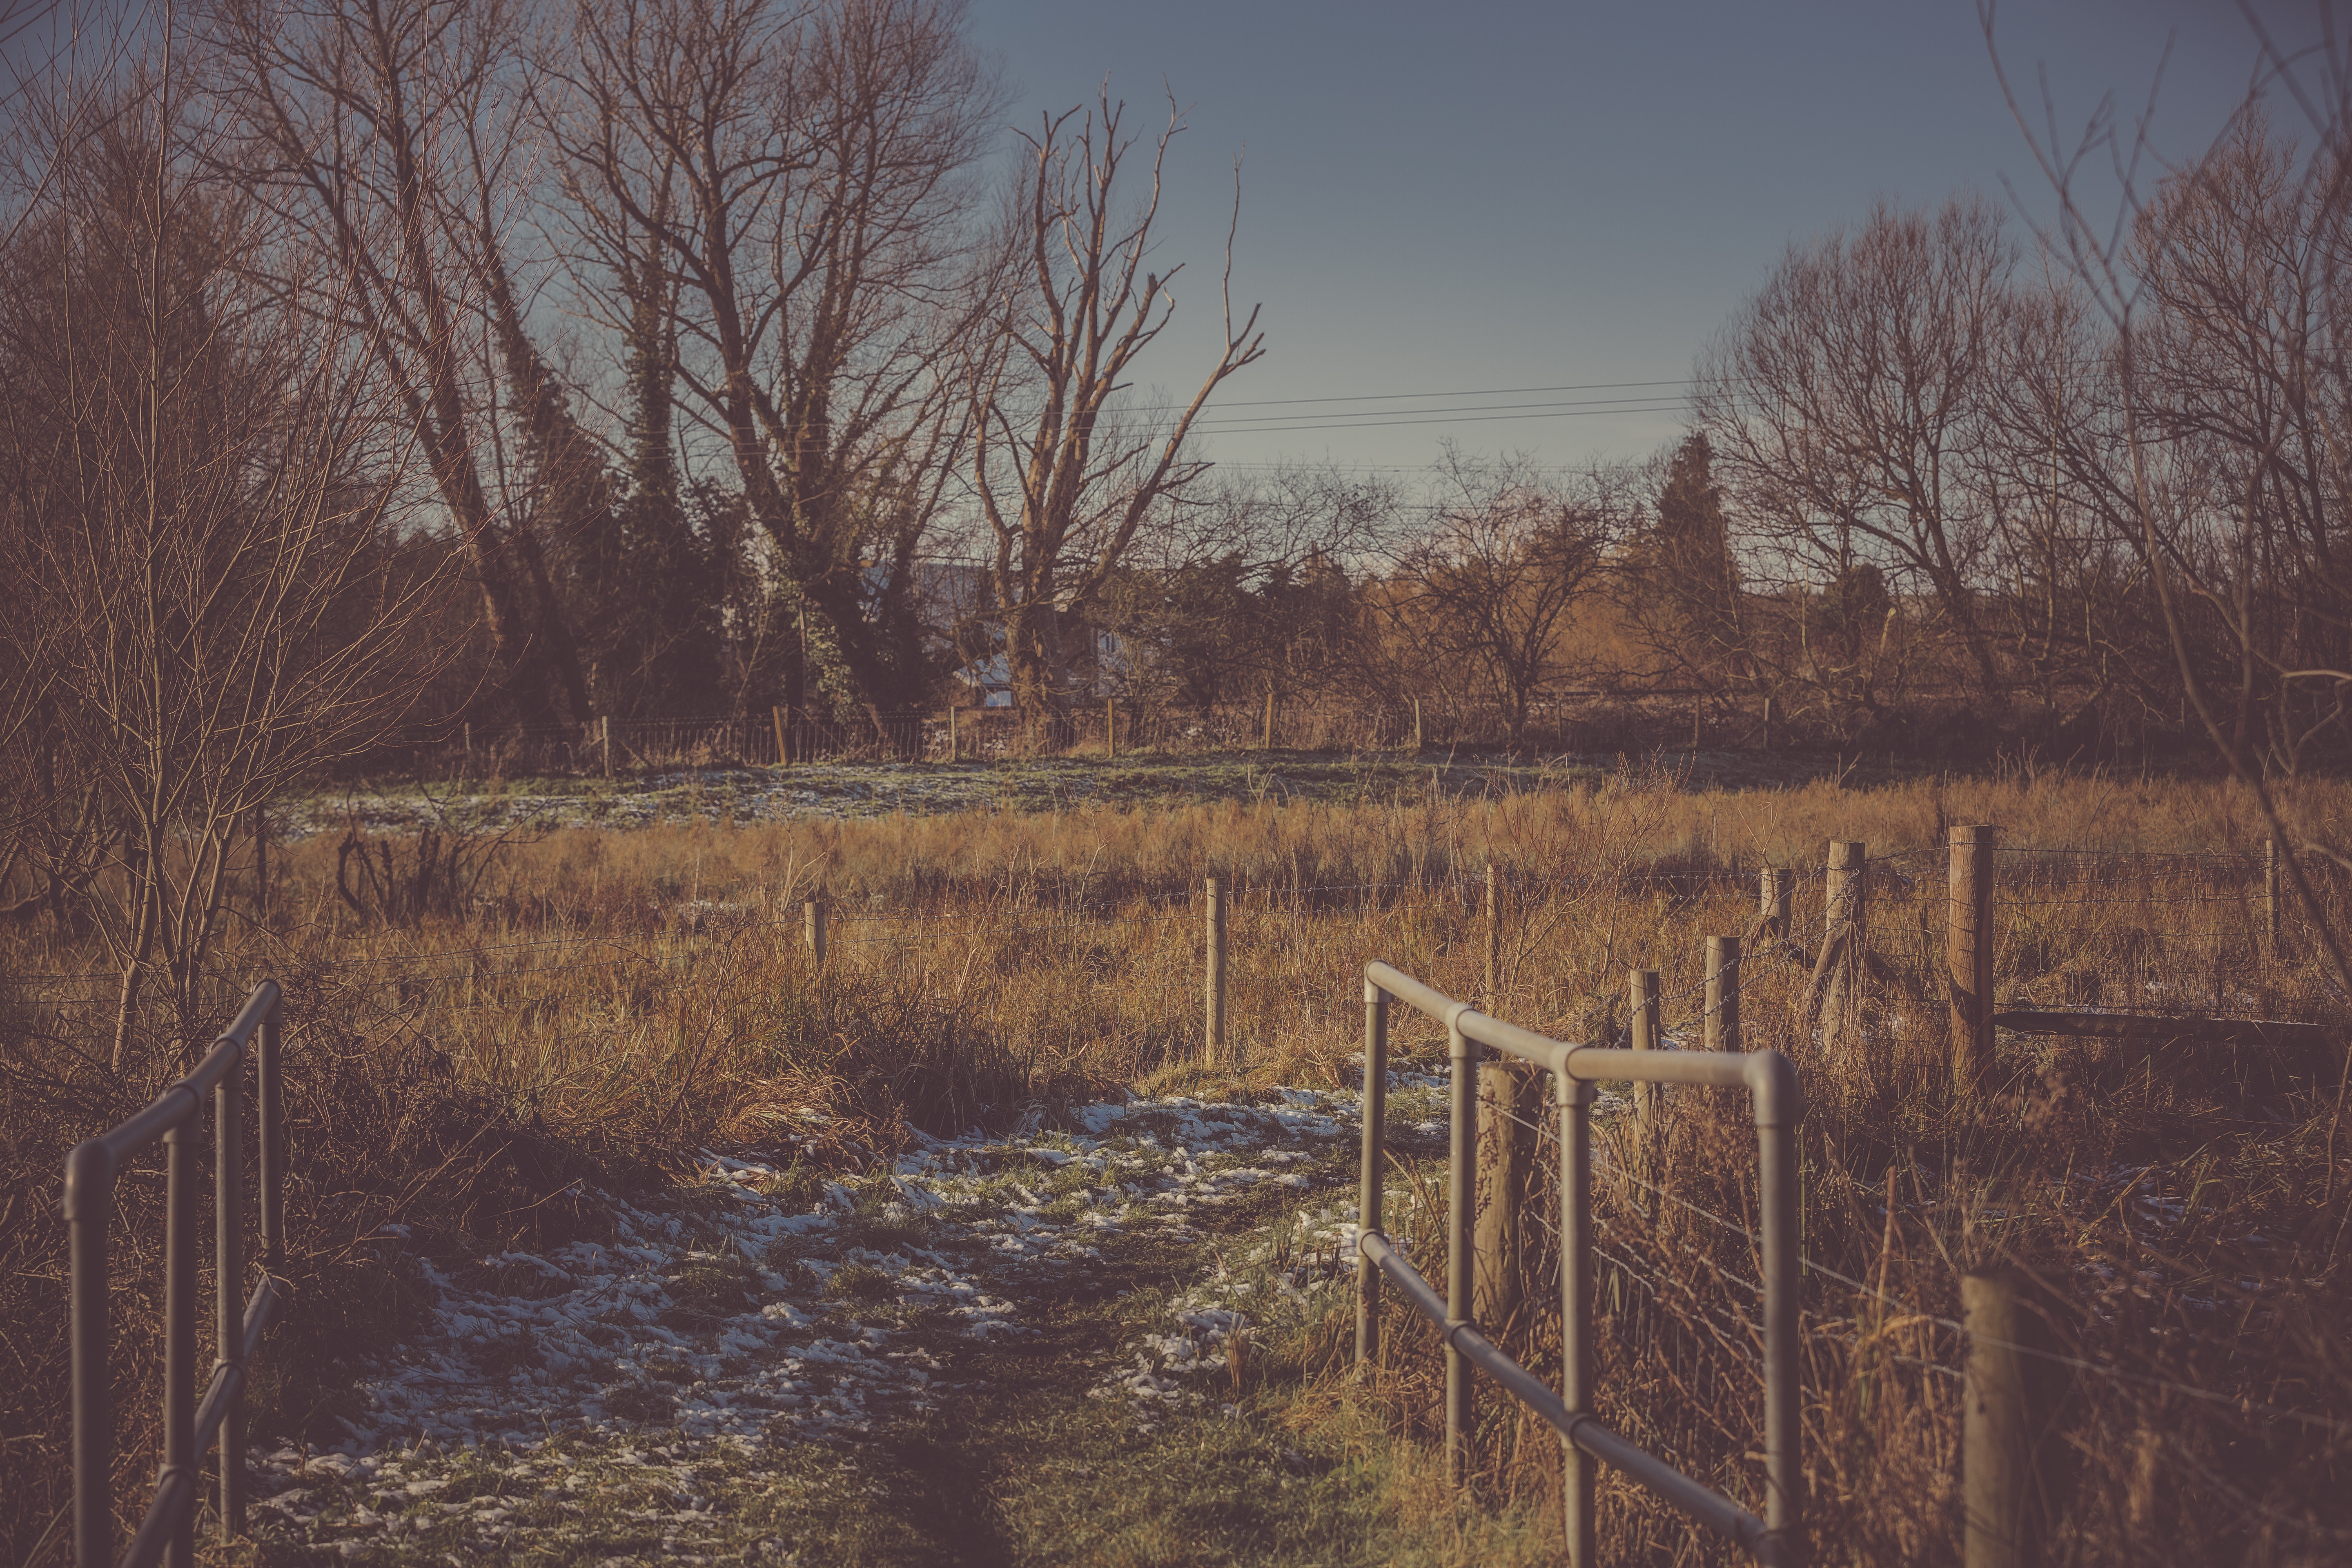
natural landscape, sky, tree, natural environment, grass, atmospheric phenomenon, nature reserve, morning, land lot, rural area, winter, grass family, fence, wood, sunlight, pasture, plain, wildlife, plant, grassland, branch, field, landscape, prairie, meadow, cloud, house, road, forest